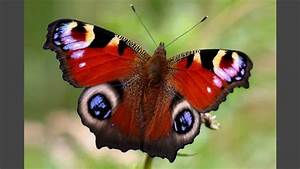
Label: farfalla